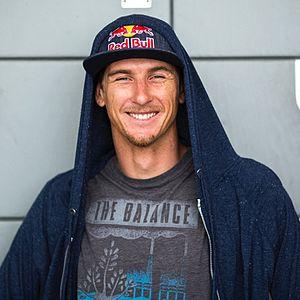
Aaron Hadlow, ne le 4 octobre 1988 en Angleterre, est un kitesurfer professionnel britannique.